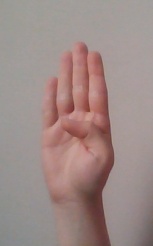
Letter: kaaf